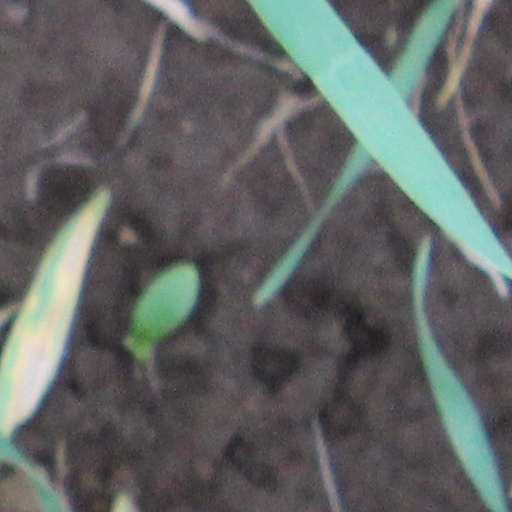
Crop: wheat